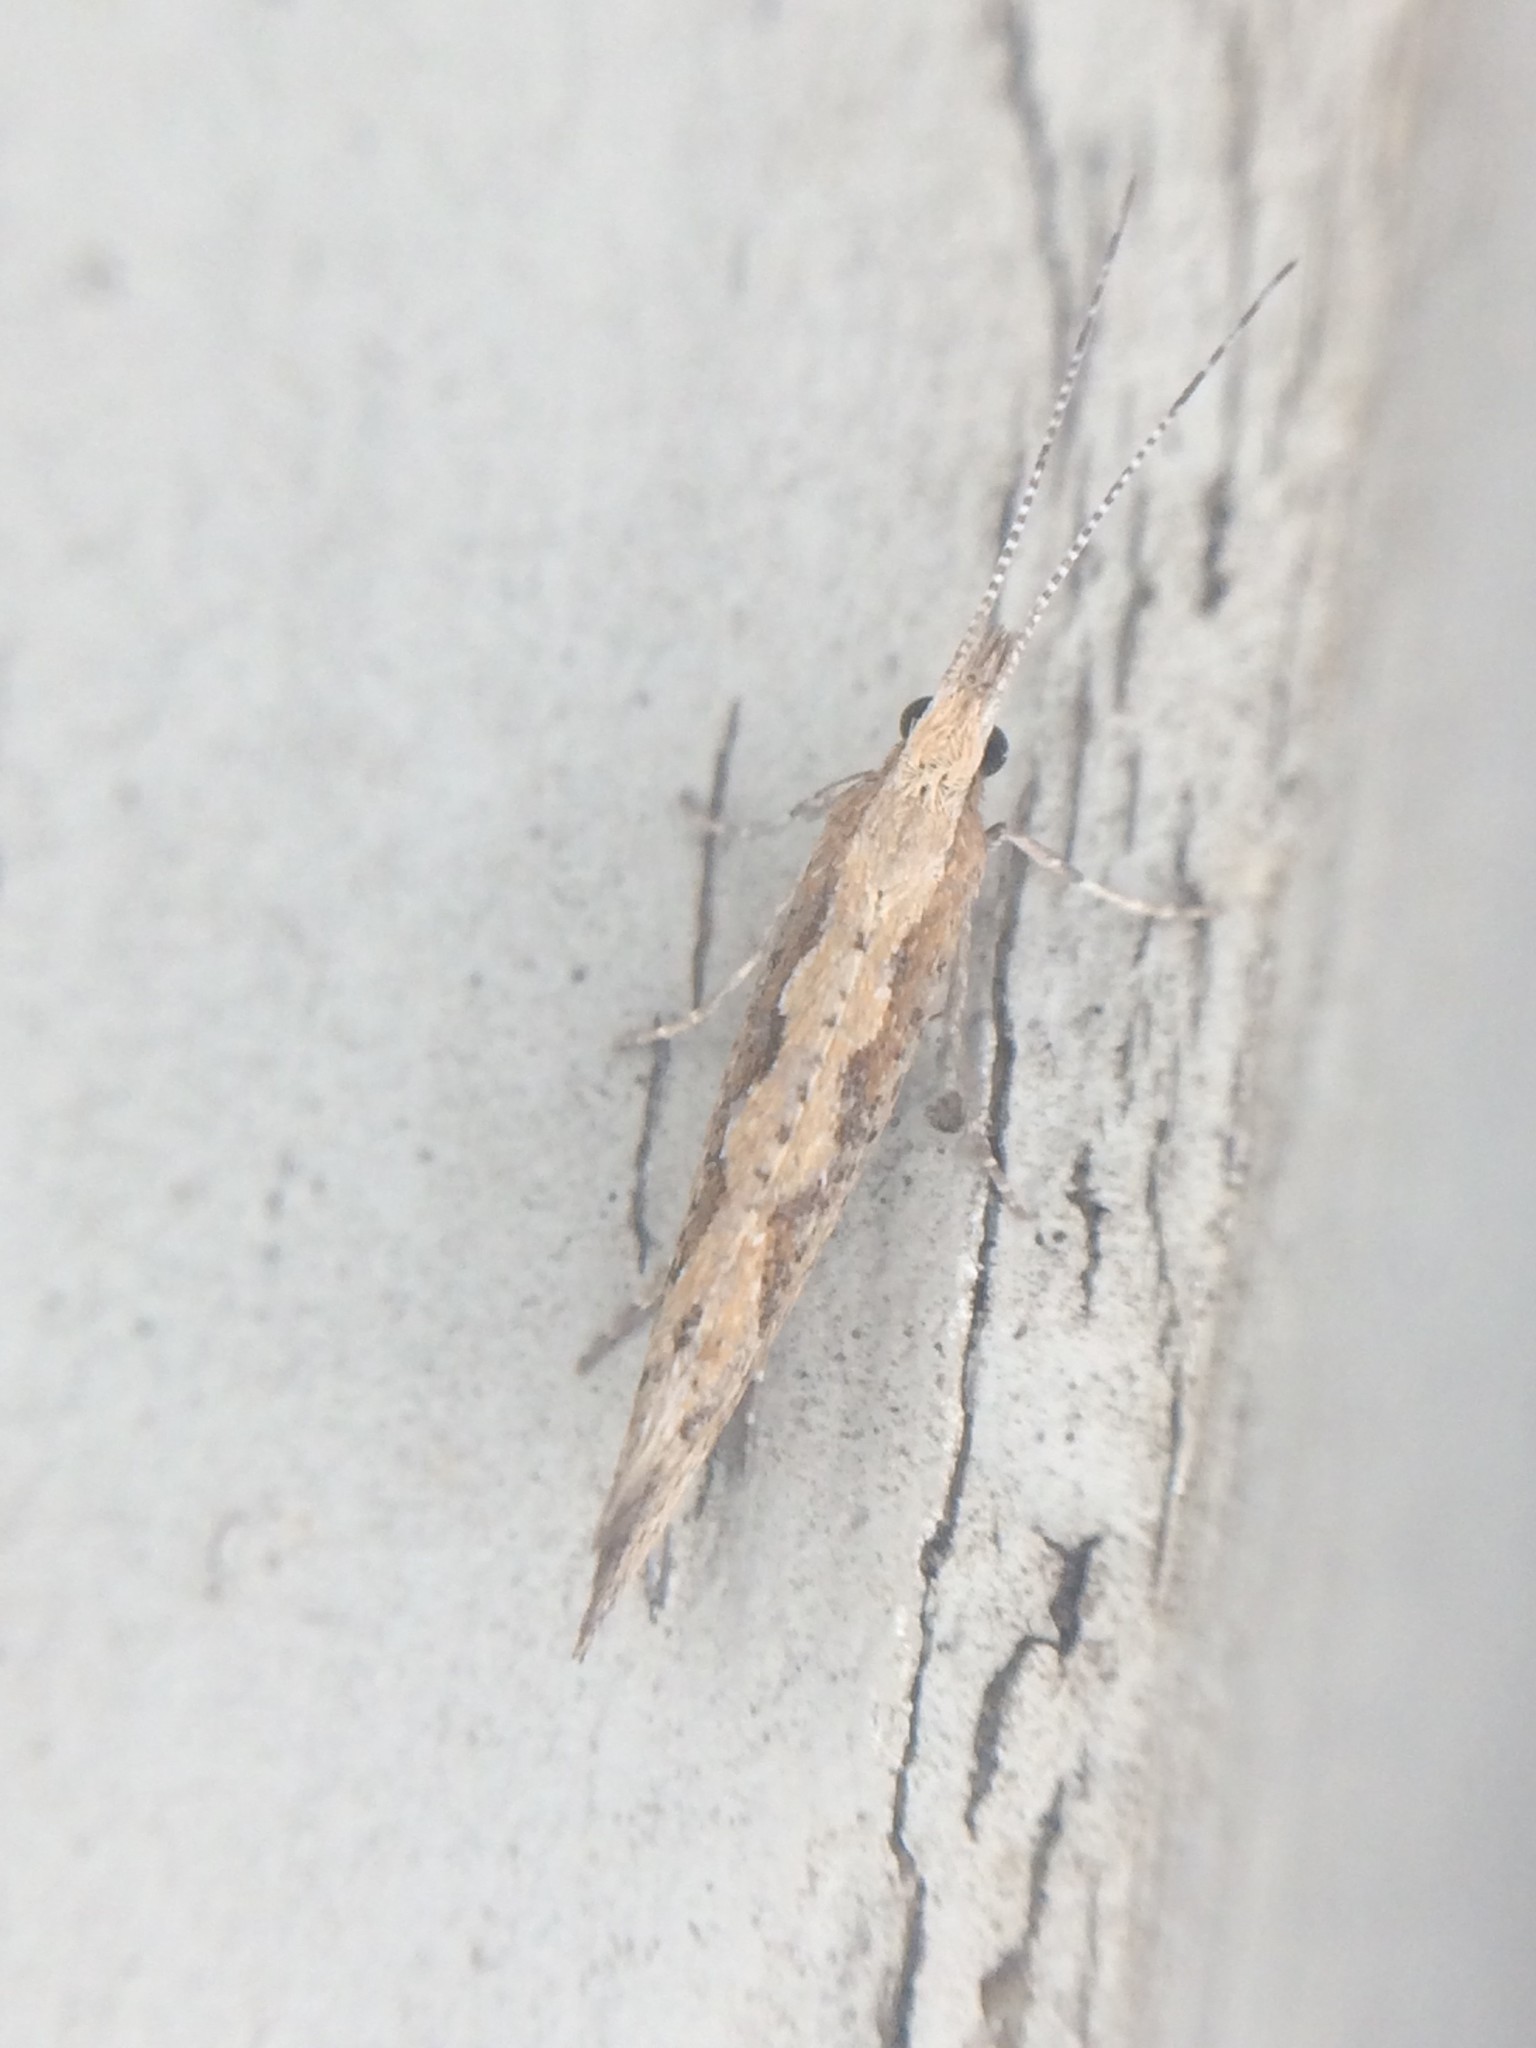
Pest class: diamondback_moth